Big Sur

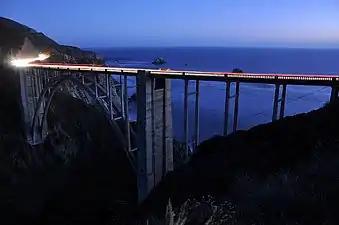
Bixby Creek Bridge at night

The section of Highway 1 running through Big Sur is widely considered one of the most scenic driving routes in the United States, if not the world. The views are one reason that Big Sur was ranked second among all United States destinations in TripAdvisor's 2008 Travelers' Choice Destination Awards. The unblemished natural scenery owes much of its preservation to the highly restrictive development plans enforced in Big Sur; no billboards or advertisements are permitted along the highway and signage for businesses must be modestly scaled and of a rural nature conforming to the Big Sur region. The state of California designated the section of the highway from Cambria to Carmel Highlands as the first California Scenic Highway in 1965. In 1966, First Lady Lady Bird Johnson led the official scenic road designation ceremony at Bixby Creek Bridge. In 1996, the road became one of the first designated by the federal government as an "All-American Road" under the National Scenic Byways Program. CNN Traveler named McWay Falls as the most beautiful place in California.